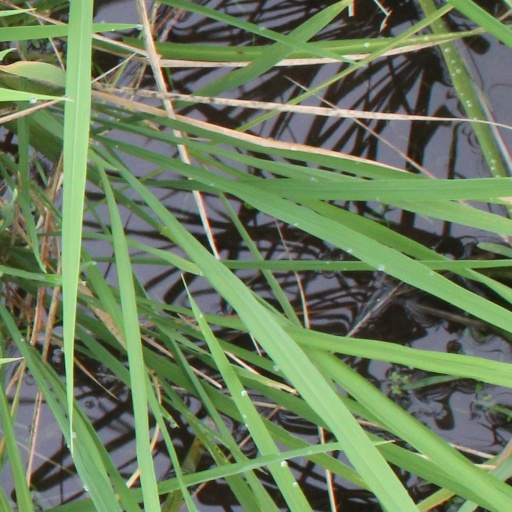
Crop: rice